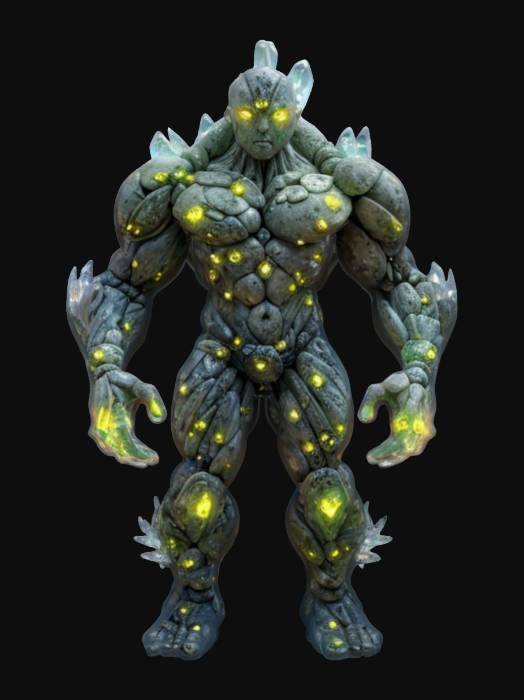
미적 점수 (1~10점): 7